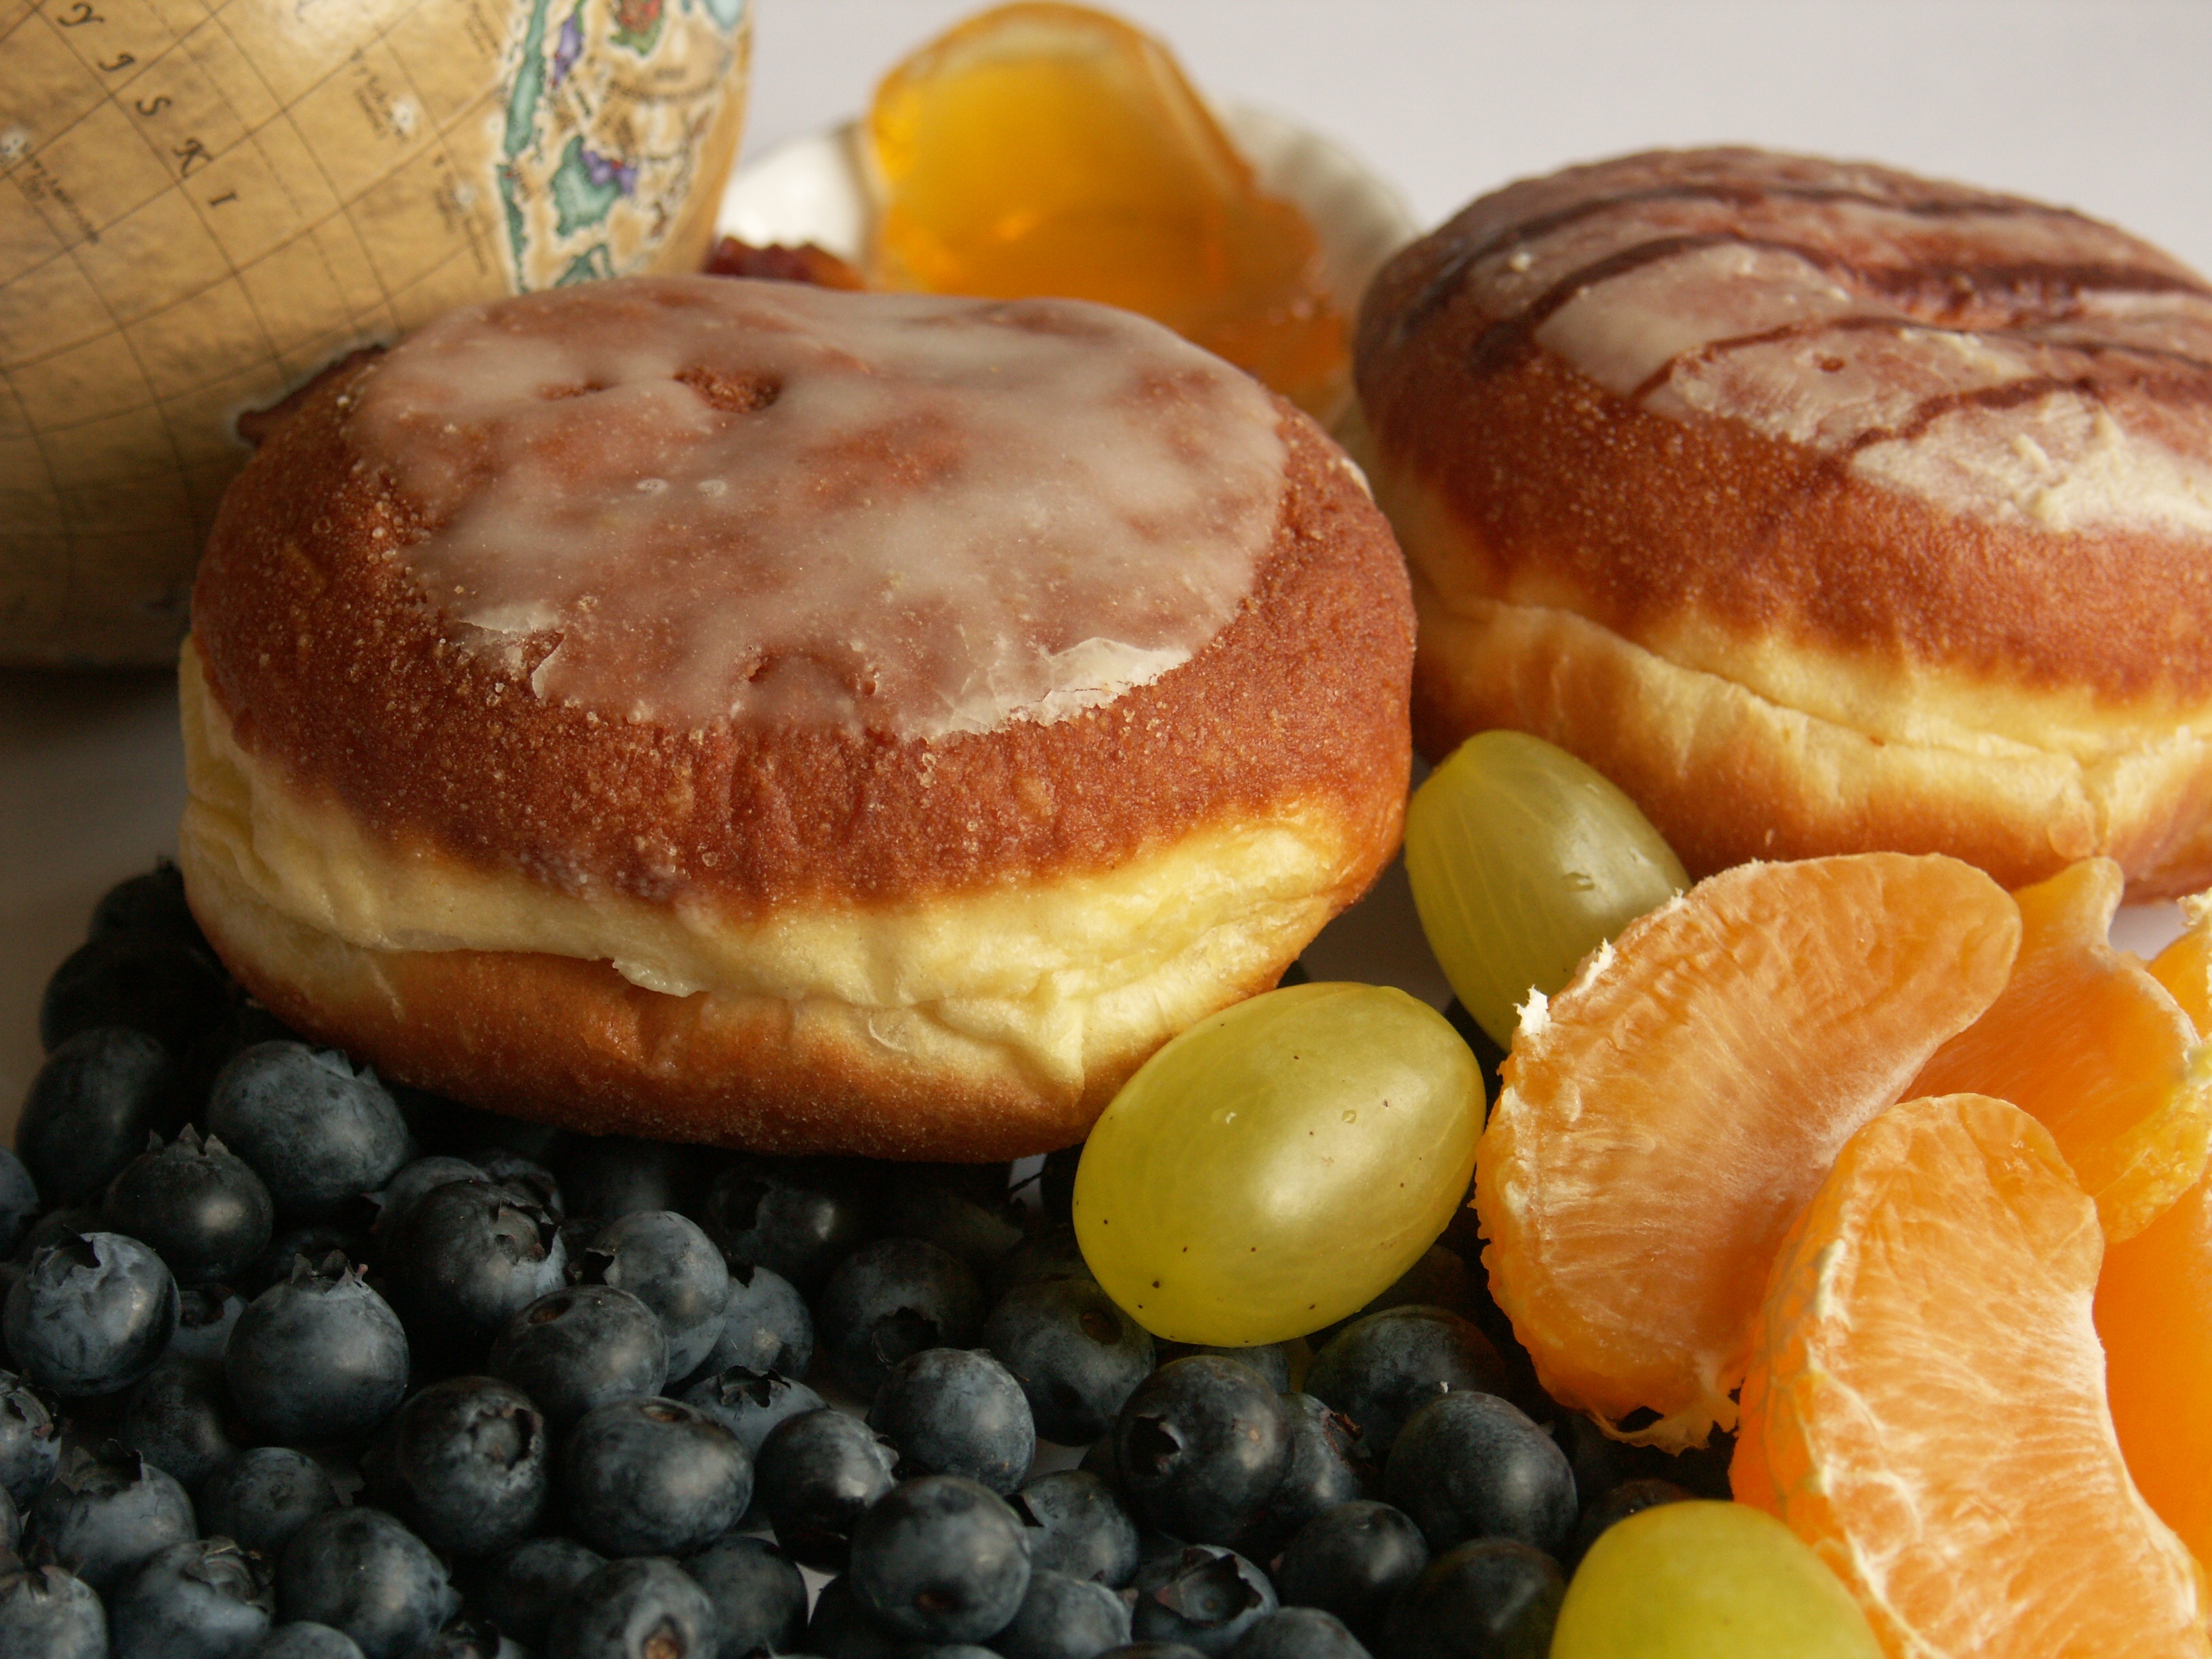
sweet, orange, dish, meal, food, produce, breakfast, baking, dessert, cuisine, delicious, pastries, eating, sweets, donuts, baked goods, cakes, pastry shop, danish pastry